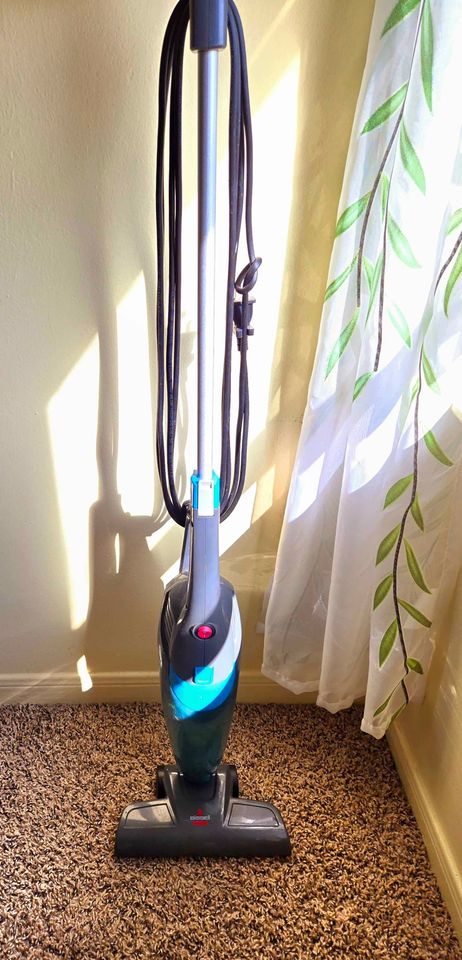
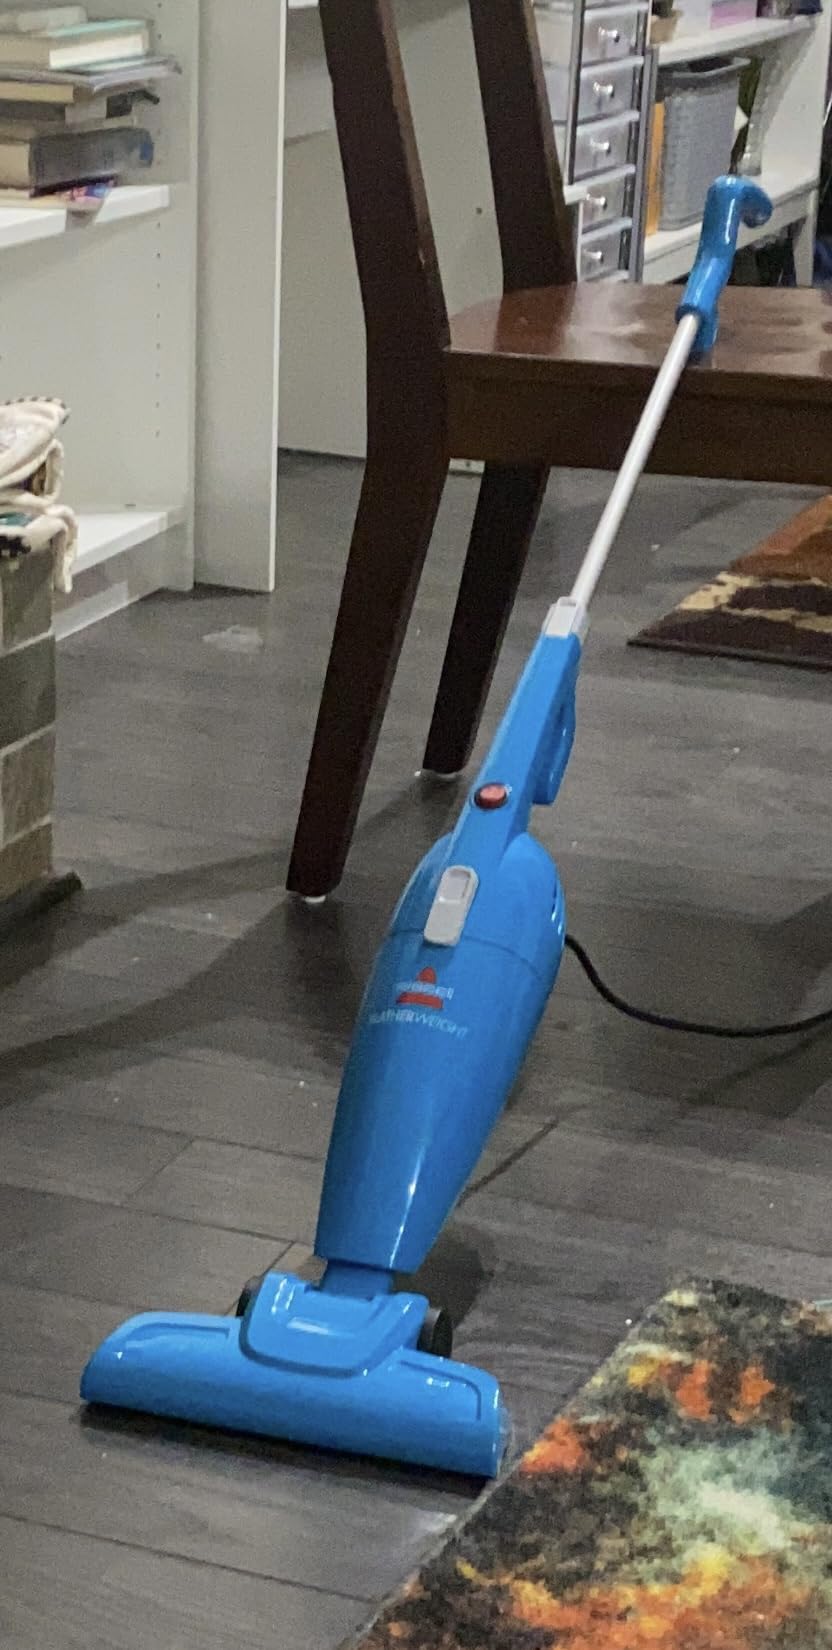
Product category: items_vacuum
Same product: no